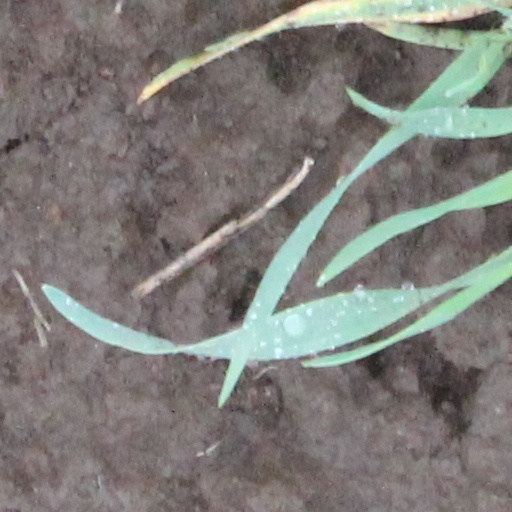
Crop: wheat